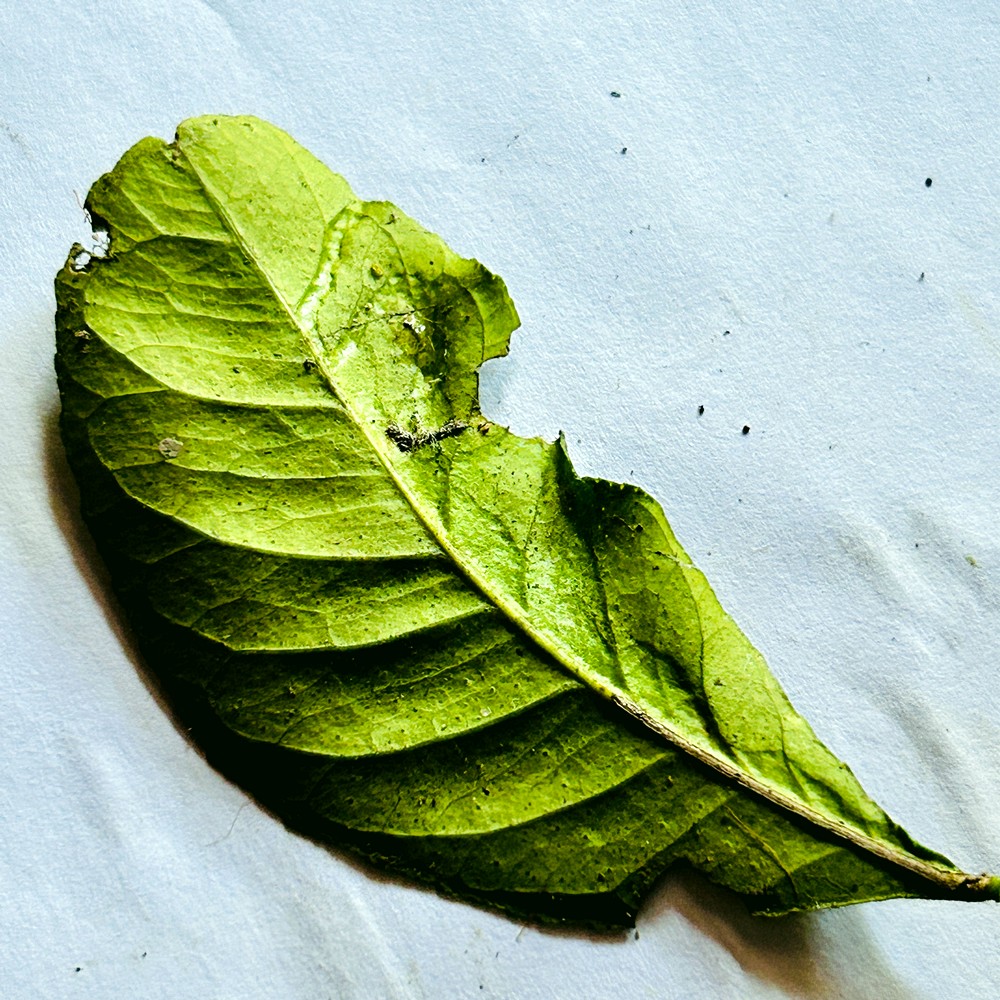
Label: Deficiency Leaf